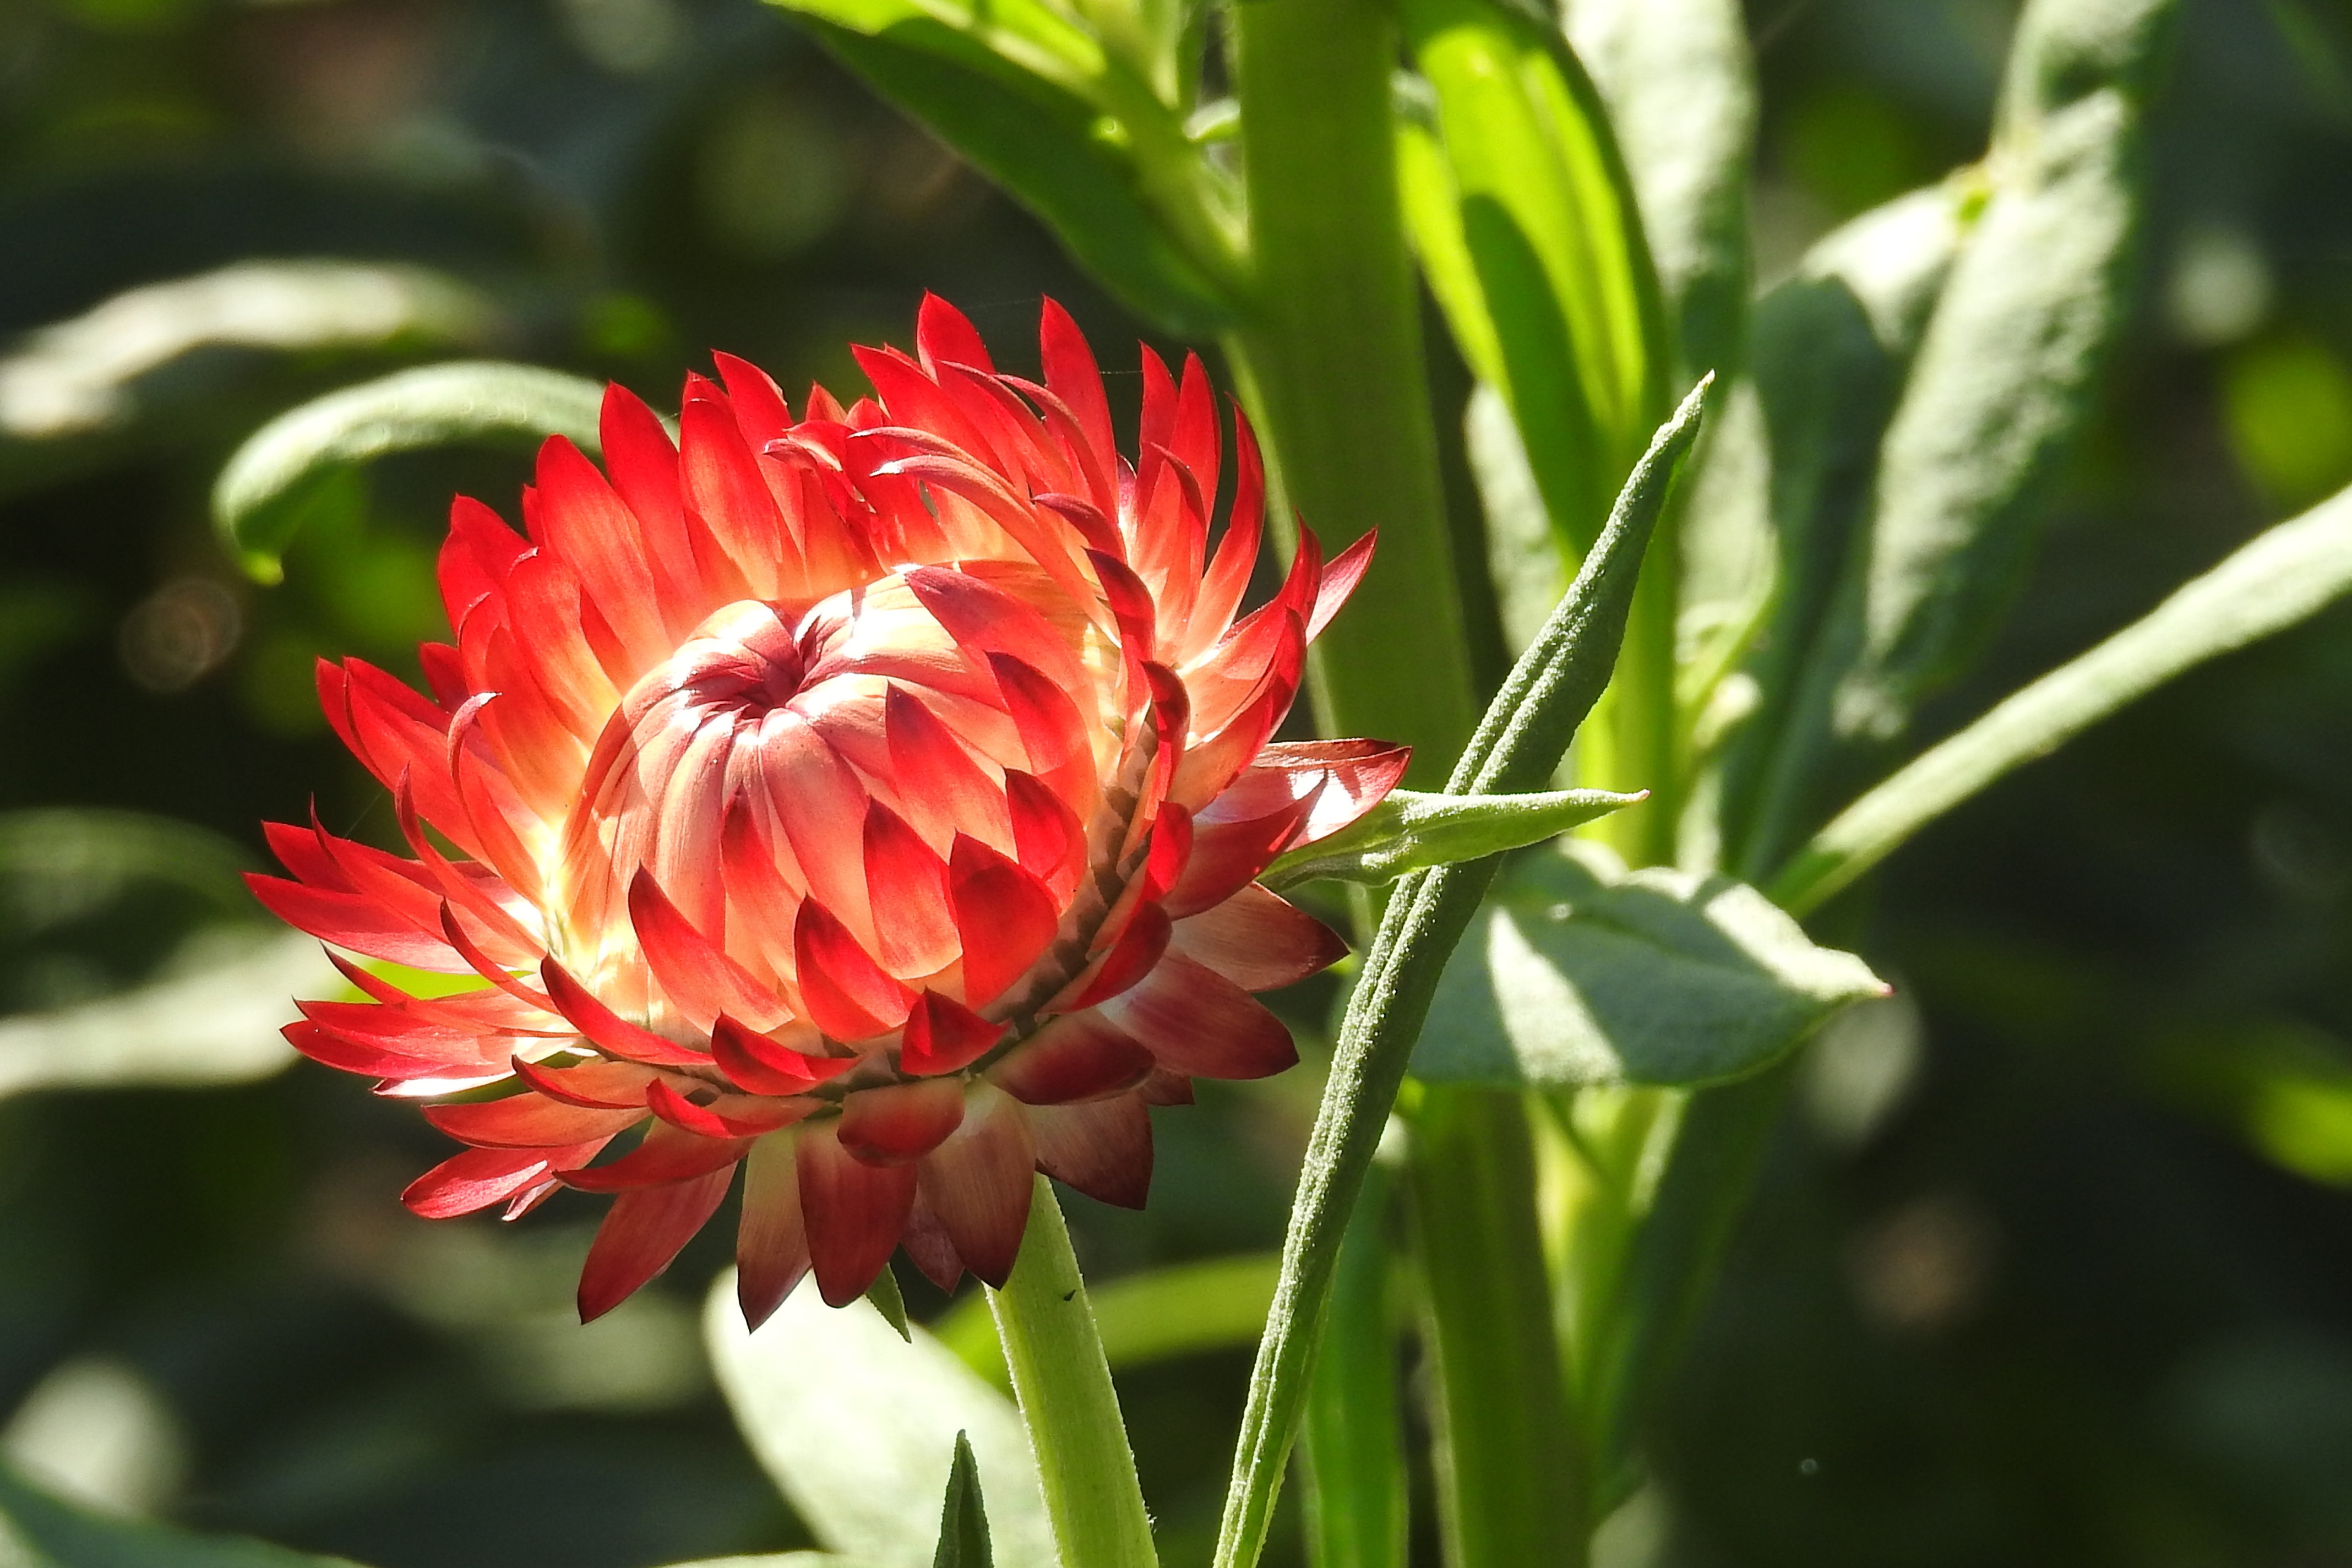
nature, plant, flower, petal, bloom, red, botany, garden, flora, dahlia, petals, bright, late summer, macro photography, ornamental plant, flowering plant, trockenblume, daisy family, straw flowers, land plant